Mortuary archaeology

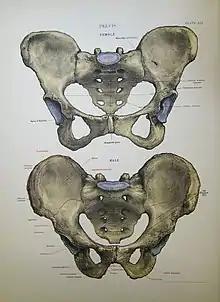
The distinct differences between the male and female pelvic bones have allowed researchers to indicate the sex of individuals. This was first done by T.W. Phenice in 1969.

When estimating the sex of an individual, this is looking at biological sex (male or female) not gender (boy or girl). The most common elements used for sexing an individual is the skull and the pelvis, because they are the most sexually dimorphic elements. The skeletal anatomy of younger individuals does not show sexual dimorphism so they cannot be sexed. There is no definite outcome when sexing the remains because the traits will vary in each individual. For this reason, researchers use possible or probably male/female.